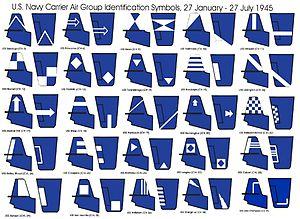
Un Carrier Air Wing, abrégé CVW, est l'unité qui met en oeuvre les aéronefs d'un porte-avions de la marine des États-Unis. Composée de plusieurs escadrons ou détachements d'avions et hélicoptères, l'escadre est une unité constituée, dont la création - et les traditions - remontent souvent à la Seconde Guerre mondiale. Sa composition évolue en permanence pour lui permettre de remplir des missions différentes et complémentaires. Elle constitue la composante la plus significative en termes de puissance de feu et de guerre électronique d'un groupe aéronaval ou Carrier Strike Group.